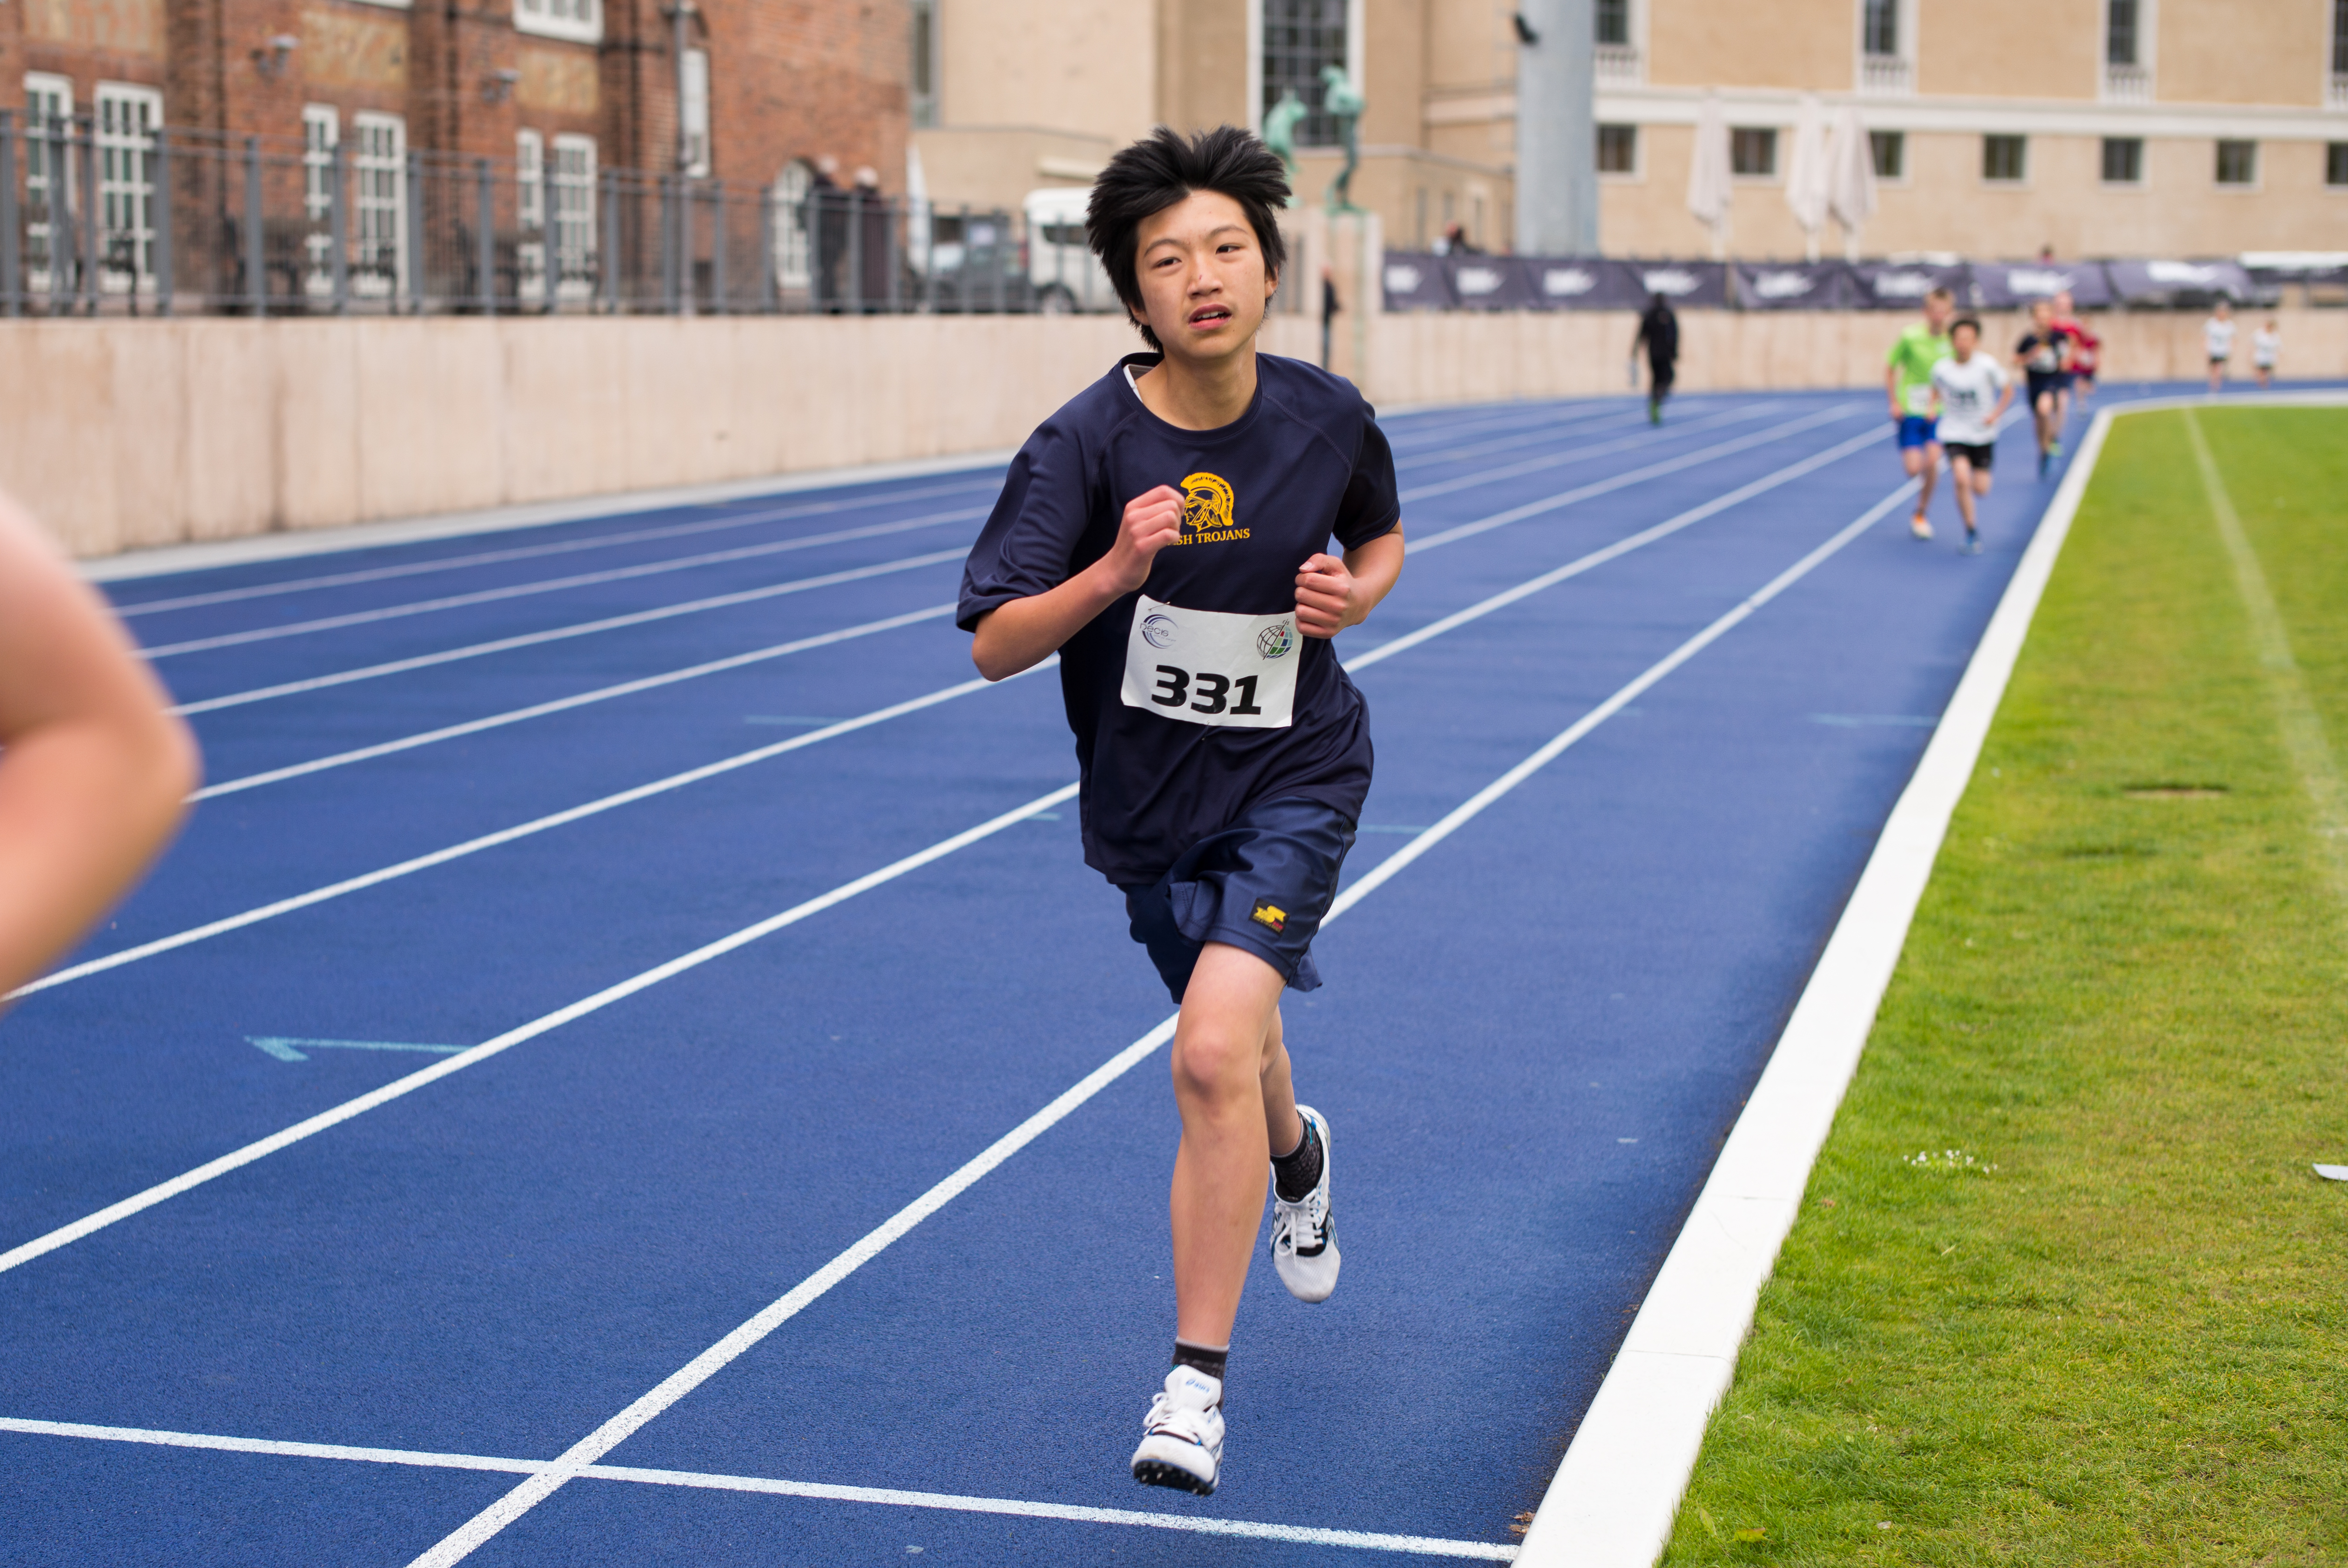
running, sports, endurance, athletics, sprint, physical exercise, human action, endurance sports, duathlon, track and field athletics, middle distance running, 800 metres, 4 100 metres relay